Battle of Rennell Island

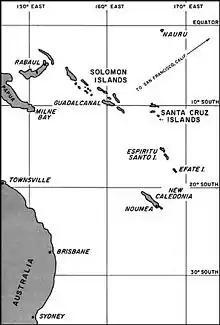
South Pacific area in 1942–1943. The U.S. troop convoy and warship task forces heading towards Guadalcanal (upper center) on 29 January 1943, originated at the major Allied bases at Espiritu Santo and Efate (center right) and Nouméa (lower right). Headquarters for Japanese land-based aircraft in the Solomons area was at Rabaul (upper left).

Allied forces misinterpreted the "Ke" preparations as the beginning of another Japanese offensive to try to retake Guadalcanal. At the same time, Admiral William Halsey Jr., the Allied theatre commander, was under pressure from his superiors to complete the replacement of the 2nd Marine Regiment, which had been in combat on Guadalcanal since August, with fresh U.S. Army troops. Halsey hoped to take advantage of what he believed was an impending Japanese offensive to draw Japanese naval forces into a battle, while at the same time delivering the replacement Army troops to Guadalcanal. On 29 January 1943, Halsey sent five task forces toward the southern Solomons area to cover the relief convoy and to engage any Japanese naval forces that came into range. These five task forces included two fleet carriers, two escort carriers, three battleships, 12 cruisers, and 25 destroyers.